Inland (Obreht novel)

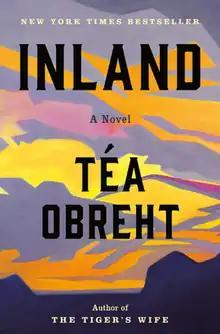
First edition cover

Inland is the second novel by the Serbian American author Téa Obreht. The book was published by Random House on August 13, 2019, eight years after Obreht's 2011 debut novel, "The Tiger's Wife".